Eni

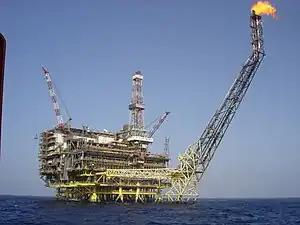
Eni Oil Bouri DP4 in Bouri Field is the biggest platform in the Mediterranean Sea.

Since 2012, Eni has been selling off refining and marketing assets it owned in eastern Europe to increase profitability. By 2013 Eni had already reduced its refining capacity by 13 percent. In May 2014 Eni agreed to sell their 32.5% share in Česká rafinerská a.s. (CRC), a refining company in the Czech Republic, to MOL Group of Hungary.